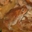
Label: frog